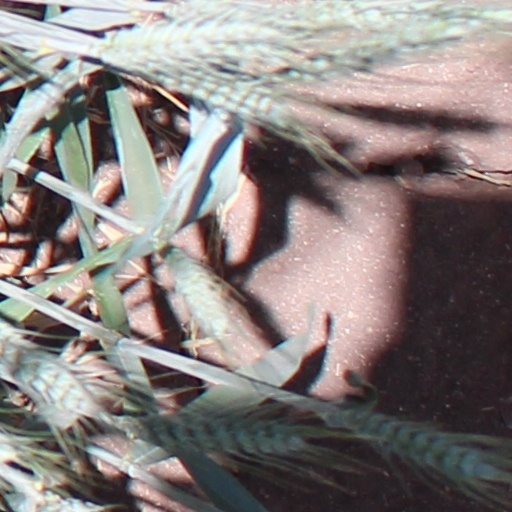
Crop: wheat